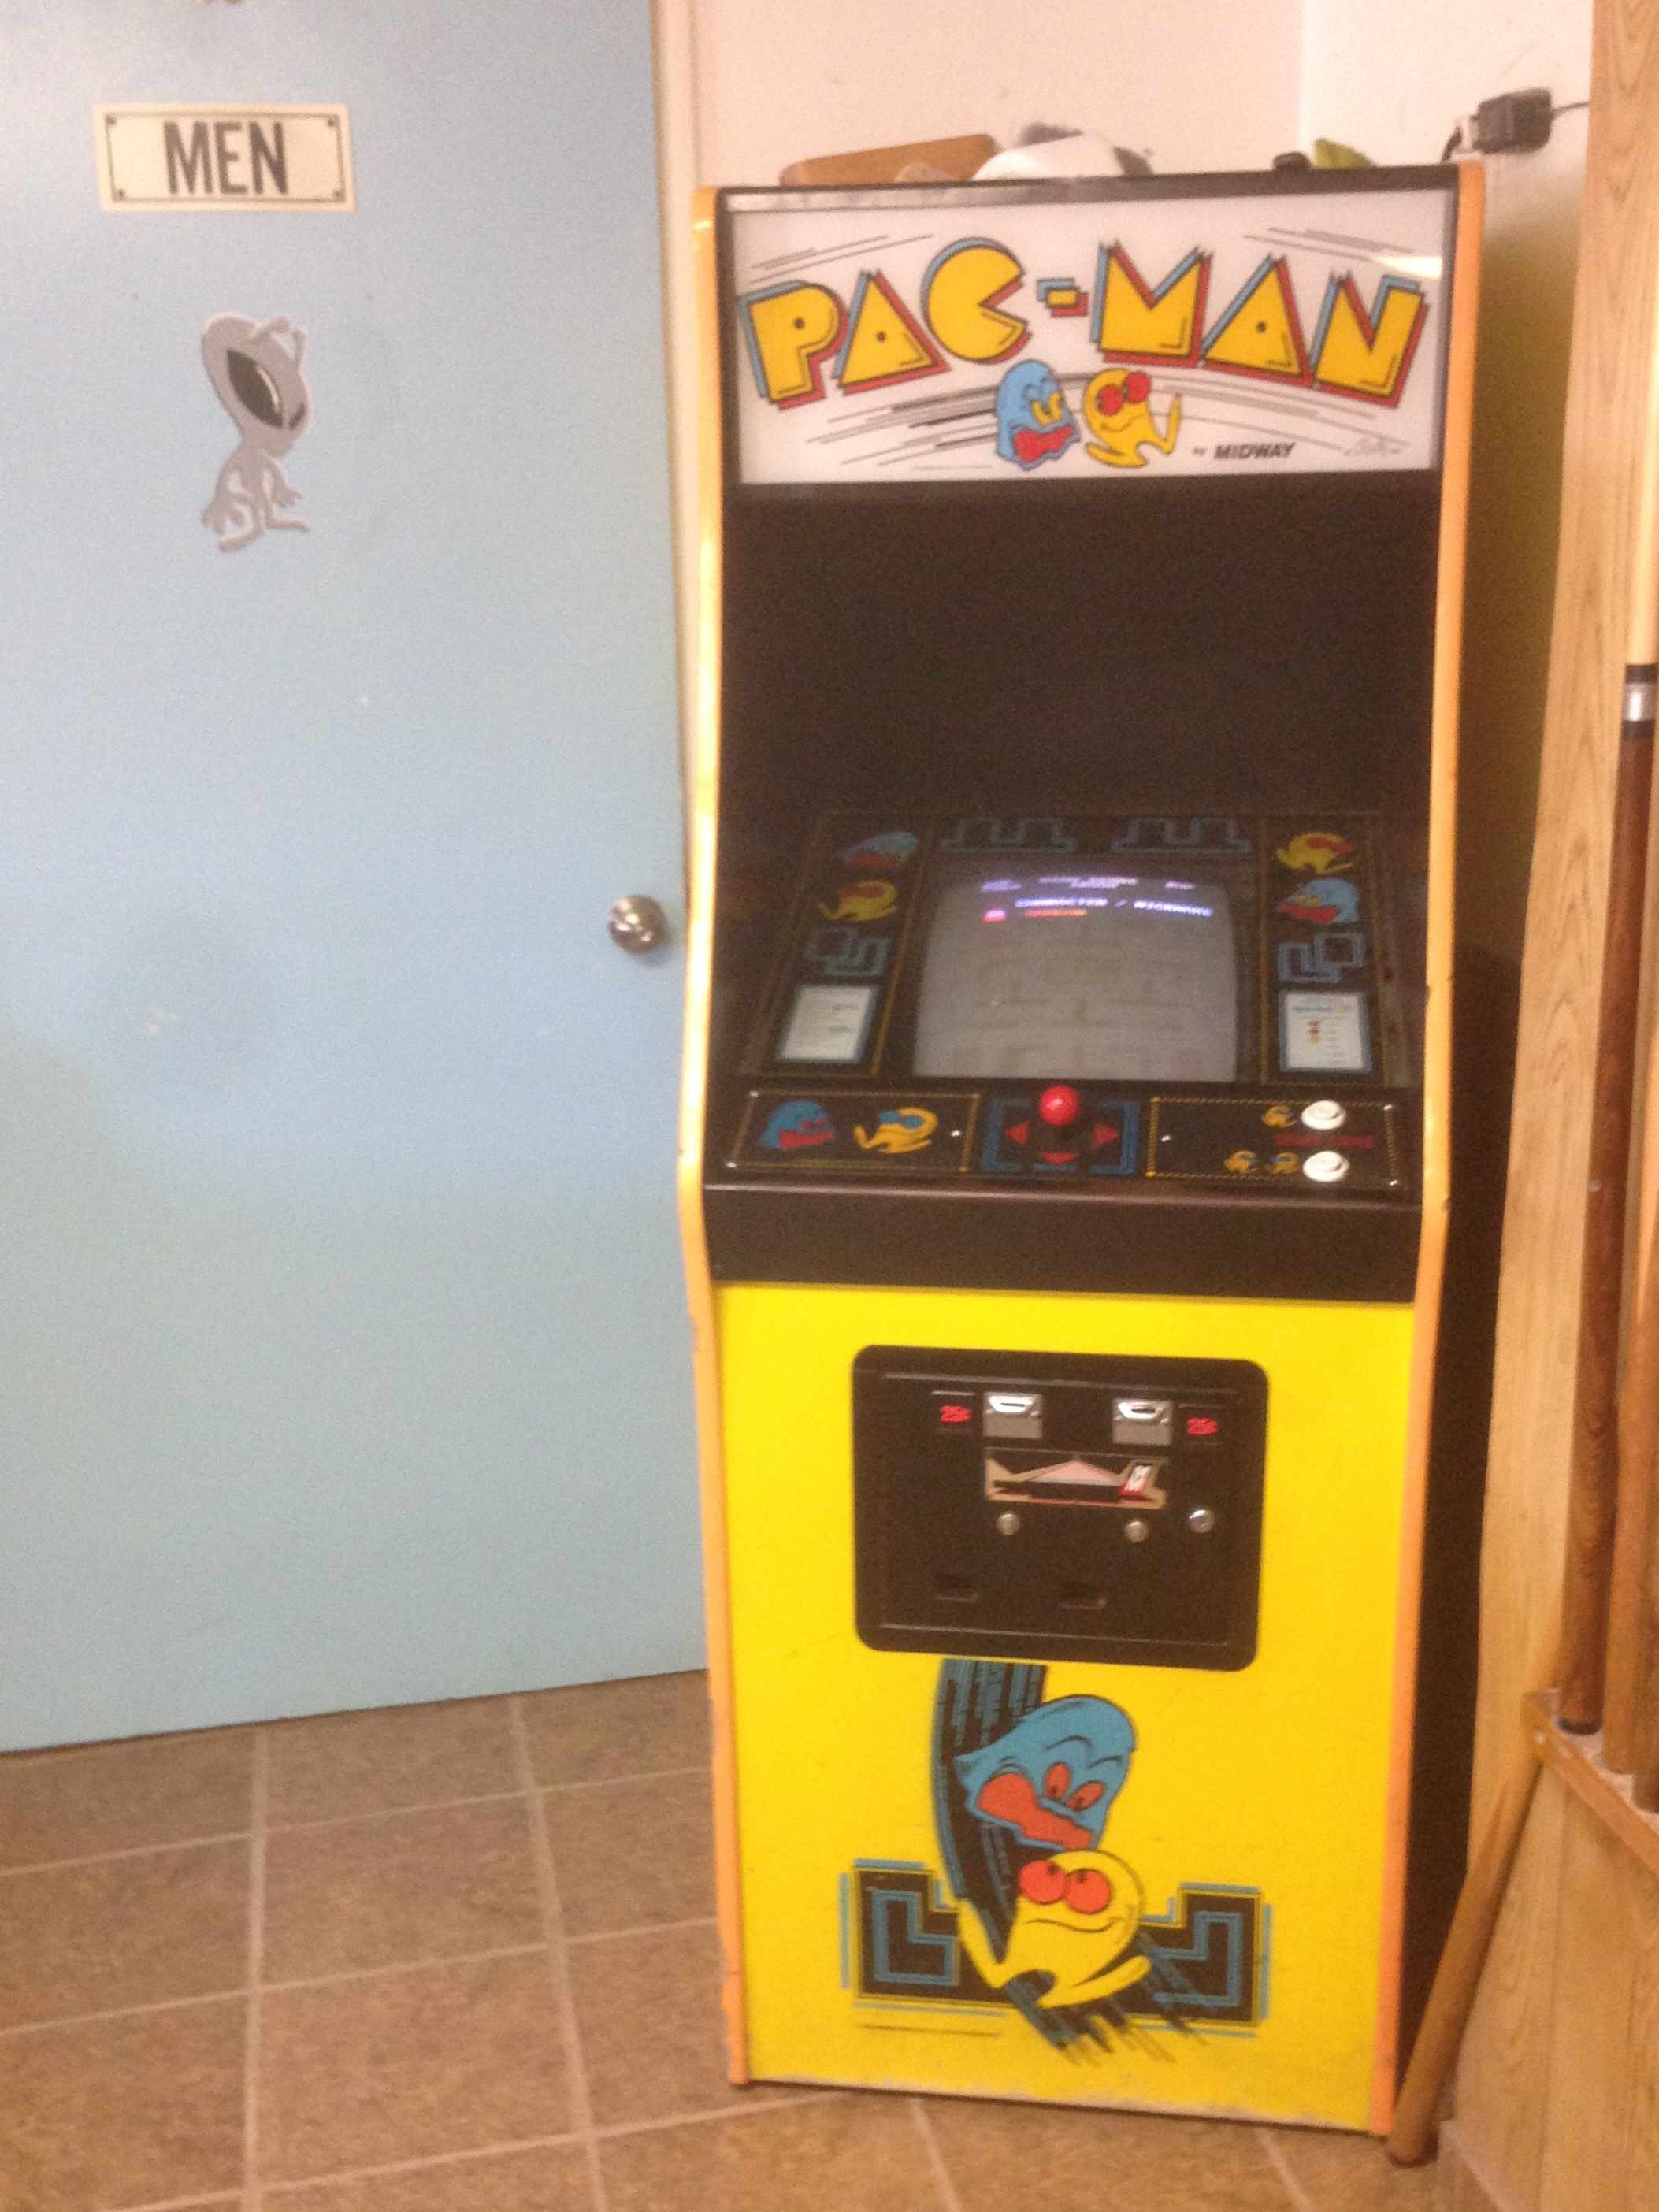
machine, vending machine, games